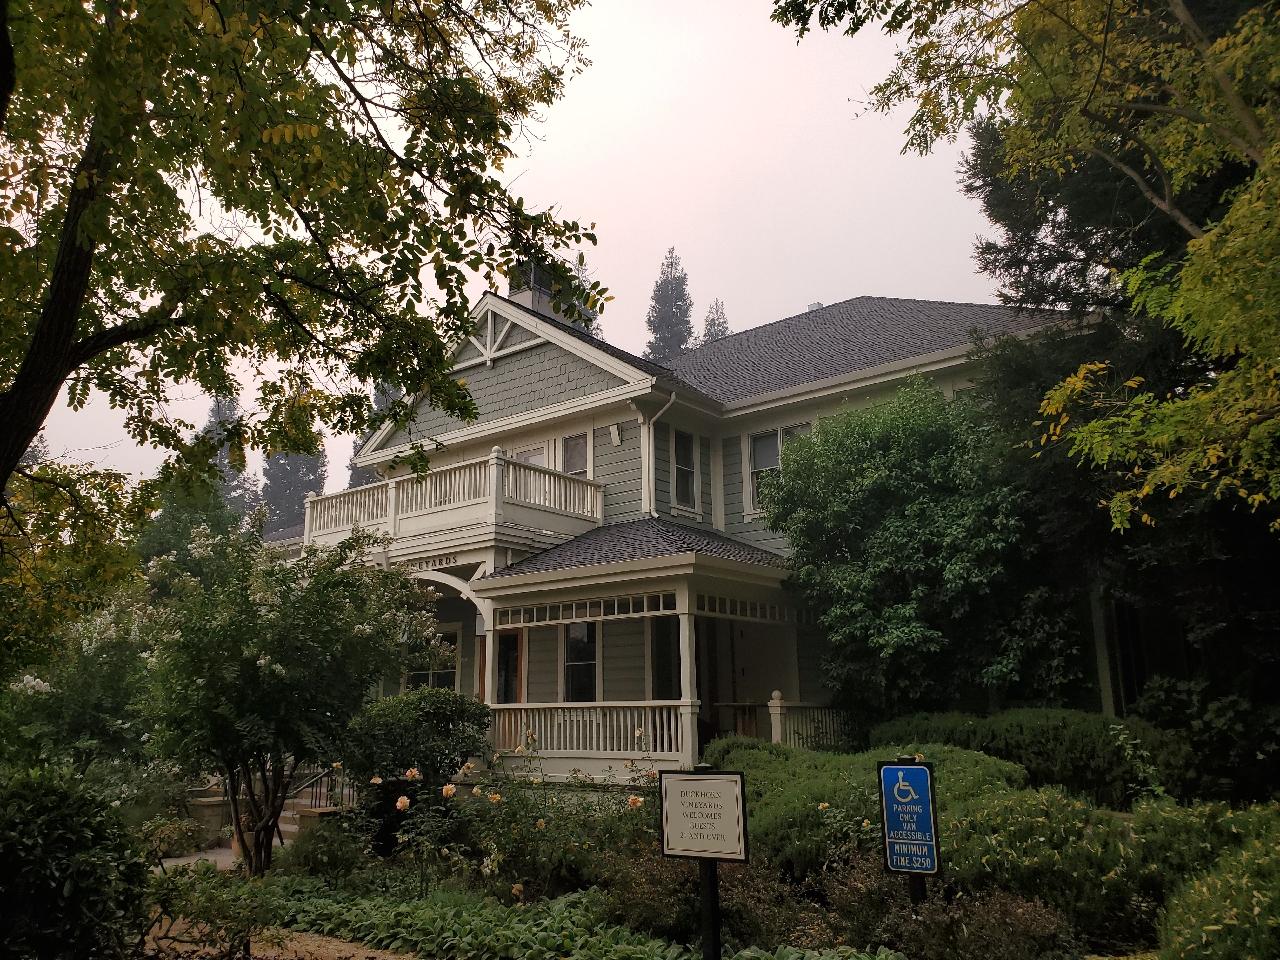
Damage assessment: no_damage